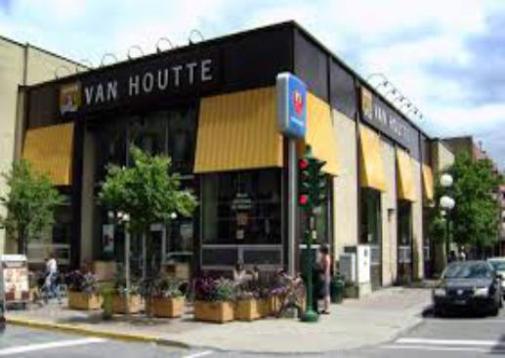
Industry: Food